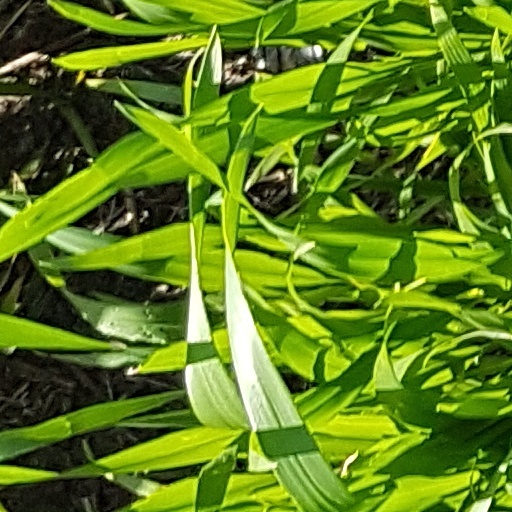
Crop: wheat